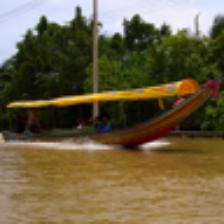
Label: NonHuman